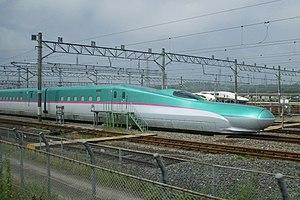
Le Shinkansen est le système de train à grande vitesse en service au Japon. Ce nom désigne aussi bien les trains que l'infrastructure. L'utilisation d'un ensemble de lignes réservées et les techniques employées ont fait du Shinkansen un précurseur et du Japon le pionnier de la grande vitesse ferroviaire lors de sa mise en service en 1964. Les rames du Shinkansen sont aujourd'hui mondialement reconnues pour leur confort, leur fiabilité et leur sécurité, ainsi que pour leur gestion des plus rigoureuses.
Les Shinkansen série E5 sont des rames automotrices électriques à grande vitesse appartenant à la JR East et qui sont exploitées depuis le 5 mars 2011 sur la ligne Shinkansen Tōhoku au Japon.
L’effet piston fait référence au déplacement forcé d'air dans un tunnel ou un puits, à cause d'une masse en mouvement. C'est un phénomène à prendre en compte lors de la mise au point de toutes sortes de structures.